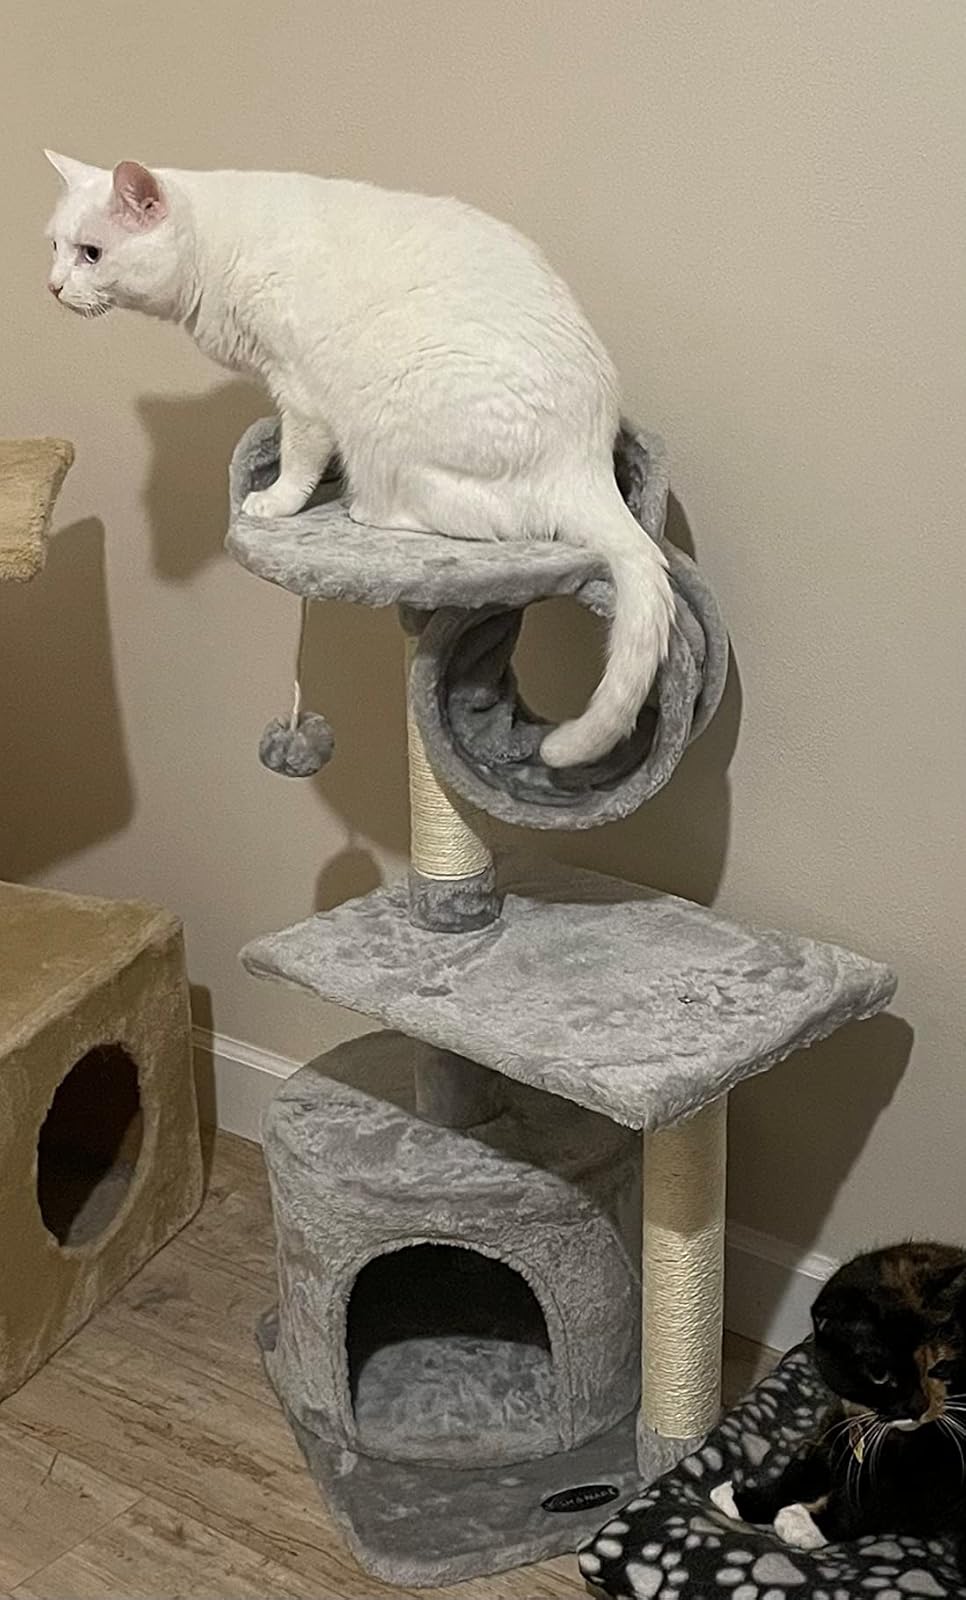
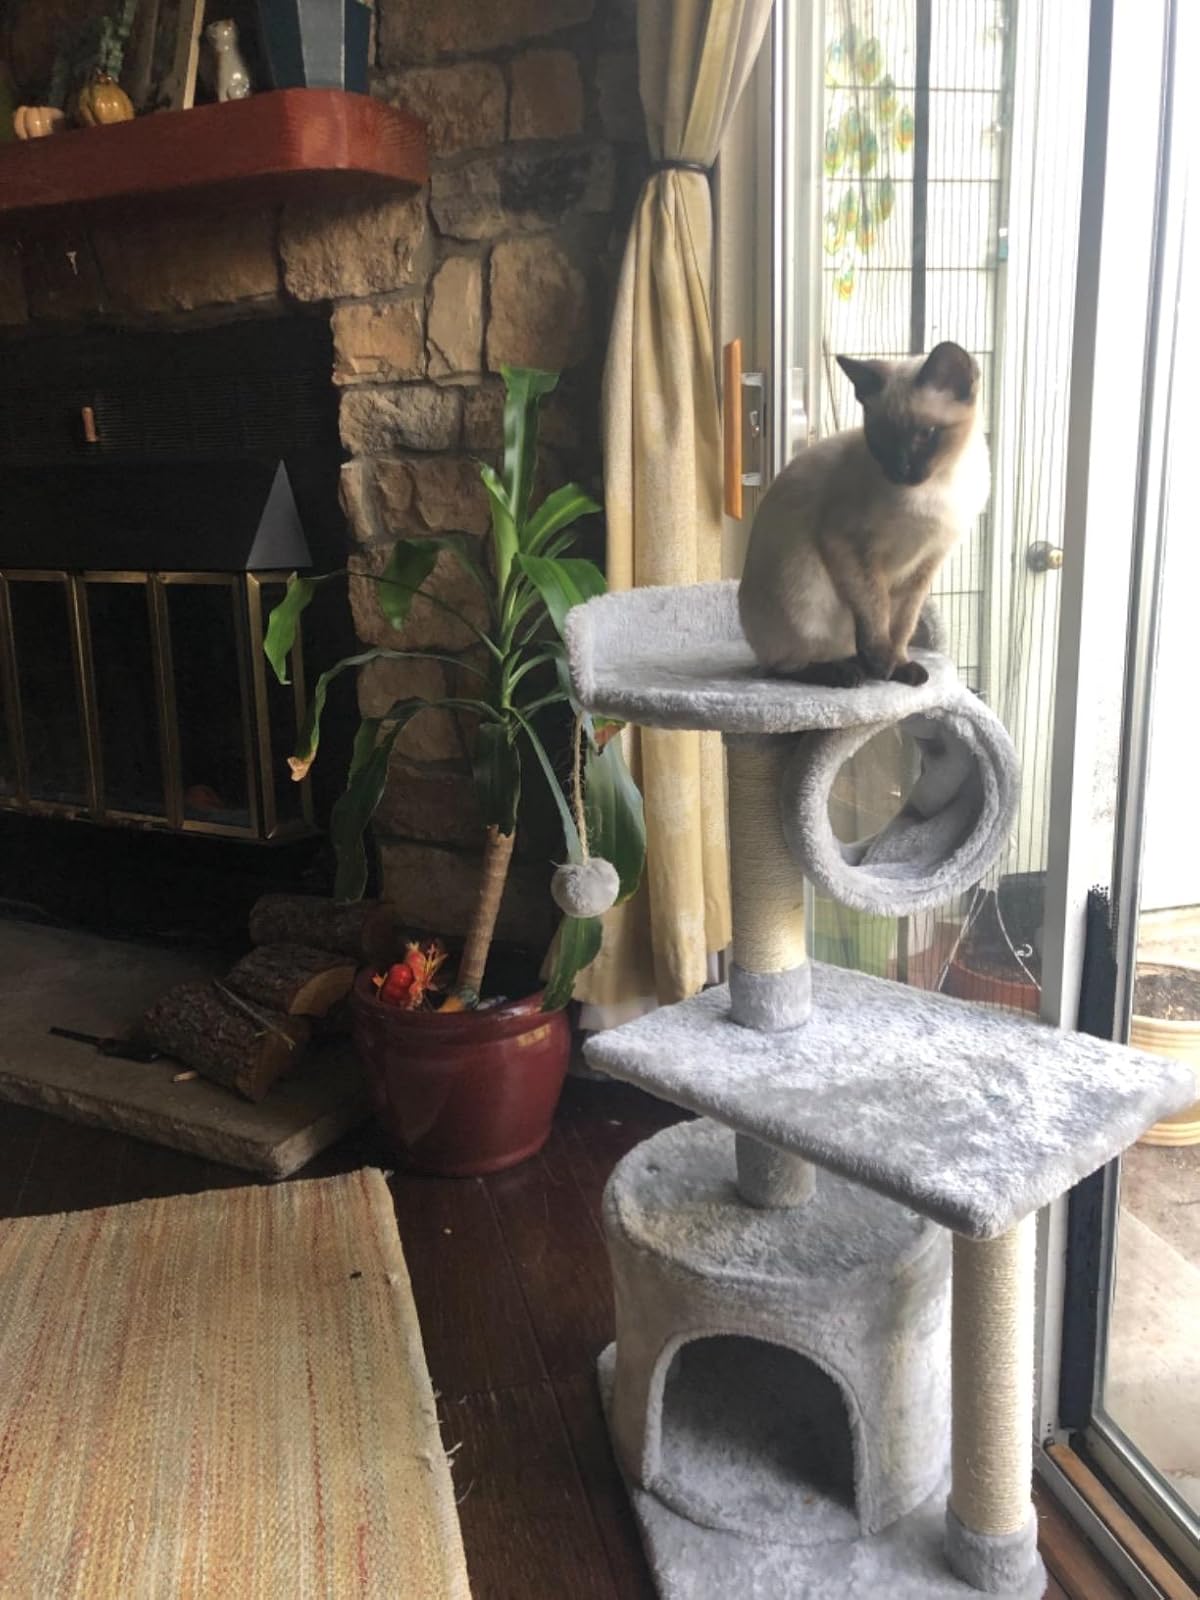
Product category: items_cat tree
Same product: yes